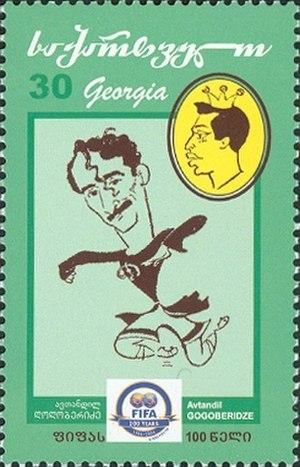
Avtandil Nikolaïevitch Gogoberidze était un joueur de football et entraîneur soviétique, qui évoluait au poste d'attaquant.